Germanic heroic legend

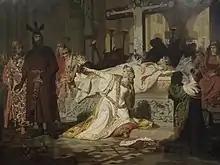
Kriemhild accuses Hagen of murdering Siegfried after Siegfried's wounds begin to bleed in Hagen's presence. Painting by Emil Lauffer, 1879.

From the 11th to the 12th centuries, heroic legend on the continent is mentioned only in brief allusions. This includes a tradition of criticizing the legendary life of Dietrich von Bern as not according with the life of the historical Theodoric the Great, found in works such as the of Frutolf of Michelsberg (c. 1100), the (1134-1136) of Otto von Freising, and the vernacular "Kaiserchronik" (after 1146). Allusions to heroic legends are also found in a number of vernacular literary works of courtly romance and poetry from the 12th century, including by Walther von der Vogelweide, Heinrich von Veldeke, and Wolfram von Eschenbach.